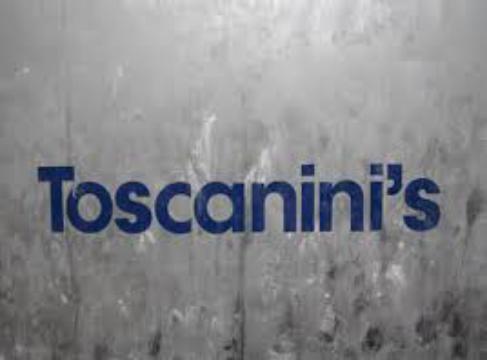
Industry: Food